Fishing industry in Ghana

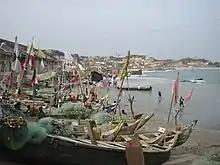
Fishing vessels at Cape Coast.

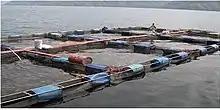
A tilapia culturing cage on the Volta Lake.

Fishing in Ghana is made up of both ocean caught fish, as well as freshwater fishing in lakes and rivers. The fishing industry has been expanding due to increased interest by the government and substantial cage farming in the Volta Basin.